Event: Nepal Earthquake
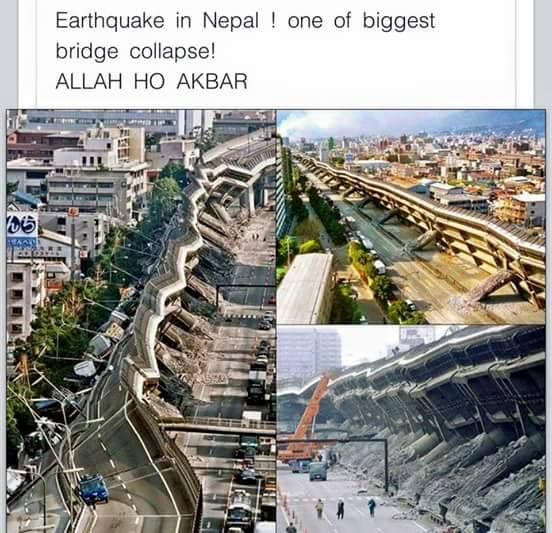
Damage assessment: damage